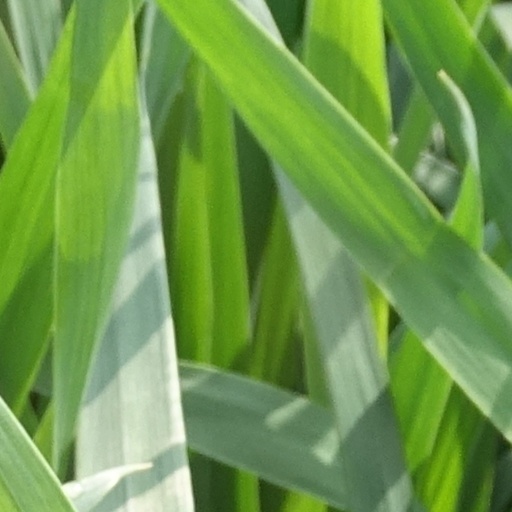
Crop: wheat